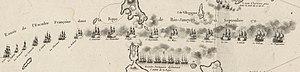
Ordre de bataille de l'escadre de René Duguay-Trouin lors de l'attaque de Rio en septembre 1711. Détail d'un plan général de l'attaque daté de 1711, mais probablement plus tardif car le retour ne s'est fait qu'en février 1712. Guerre de Succession d'Espagne (1702 - 1714).
Le Magnanime est un navire de ligne à deux ponts de la Marine royale française portant 72 canons. Construit à Brest sur les plans d’Étienne Hubac, il est lancé en 1706 et armé en 1707. Il sert pendant la guerre de Succession d’Espagne dans l’Atlantique. Il est perdu par naufrage au retour de mission en 1712. Sa taille et la puissance de son armement préfigure ce que sera la classe dite des « 74 canons » qui naîtra vingt-sept ans plus tard.